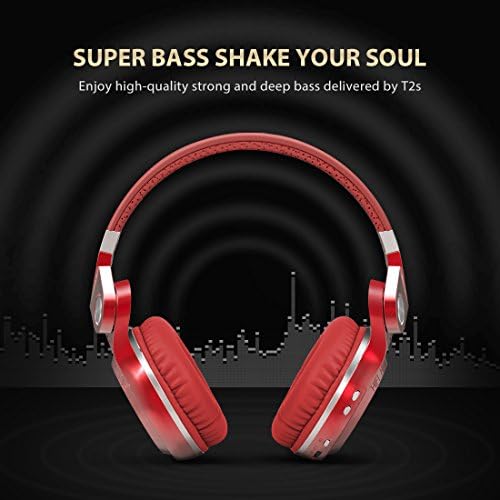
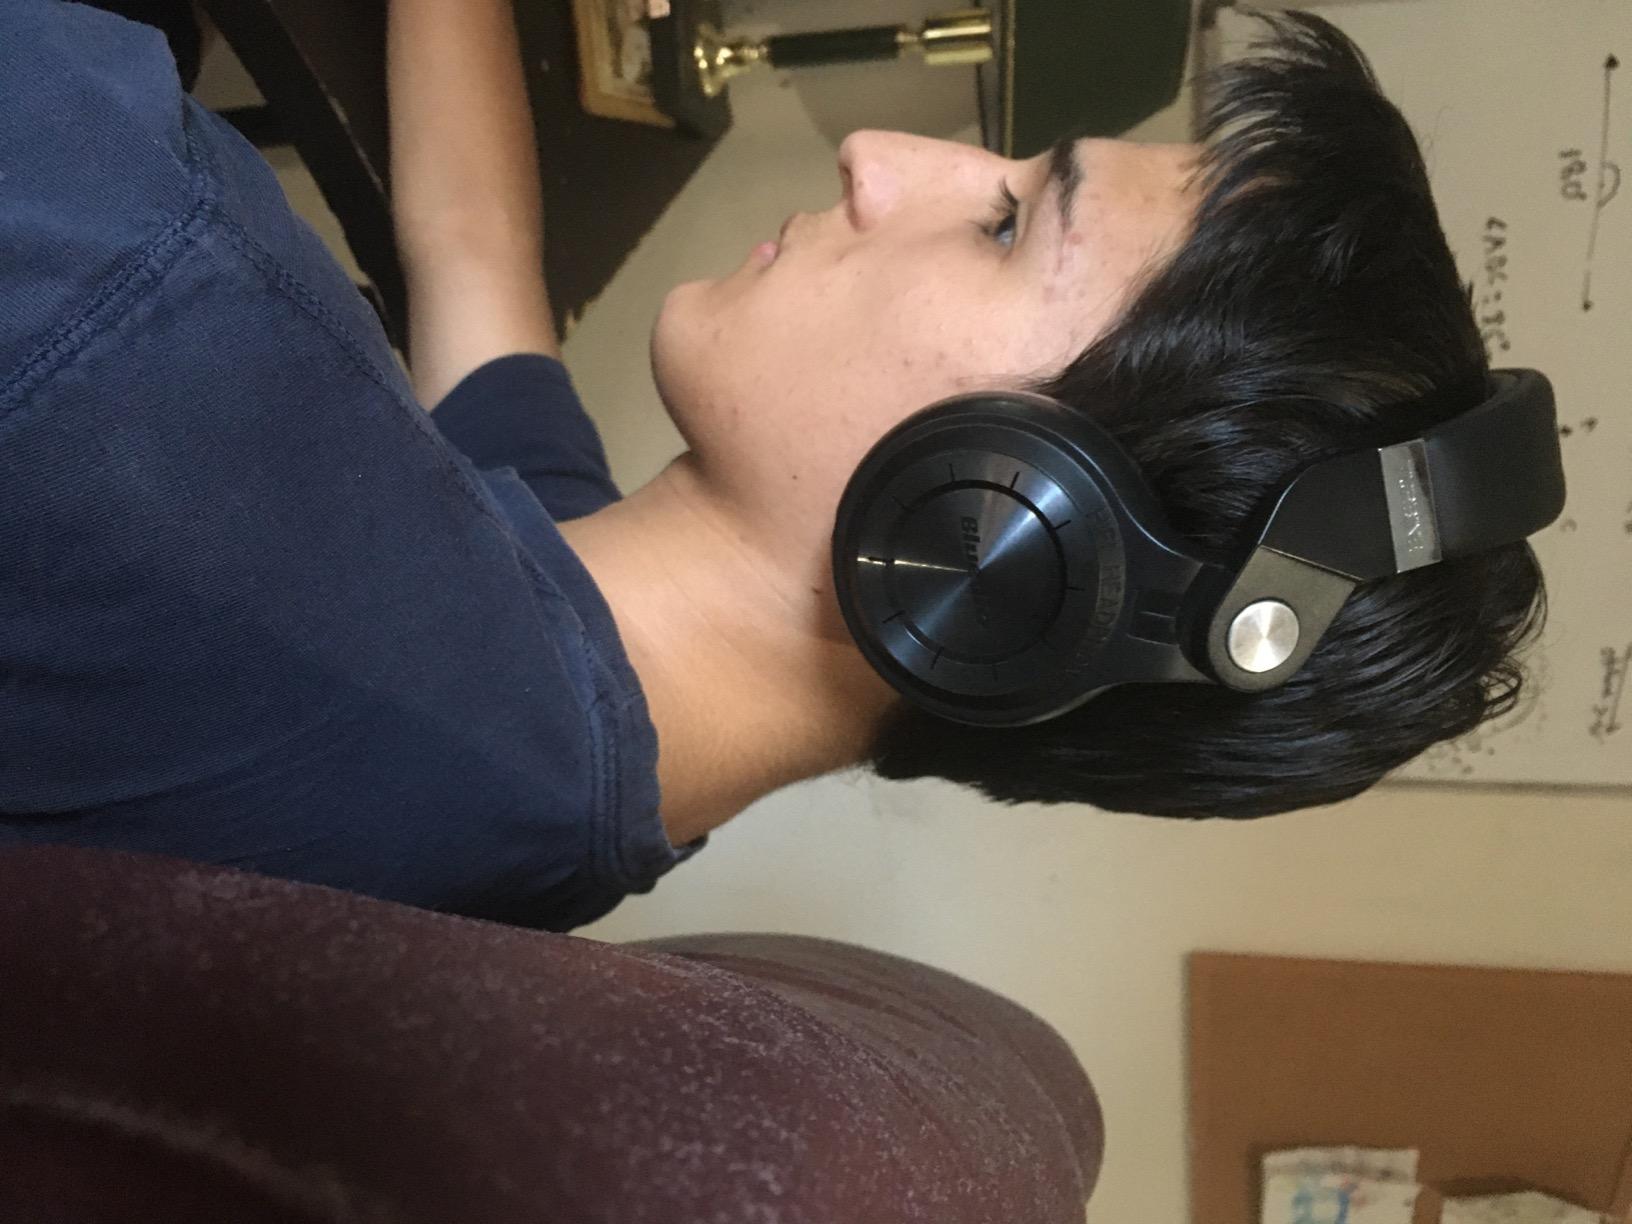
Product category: headphones
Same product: no